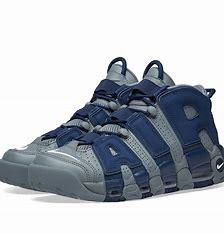
Brand: Nike
Model: Air More Uptempo 96